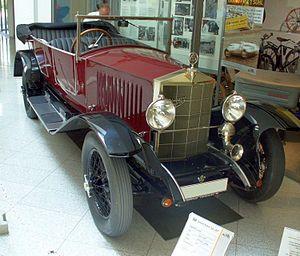
Simson est une entreprise allemande fabricant des armes, des voitures et des motos aujourd'hui disparue.